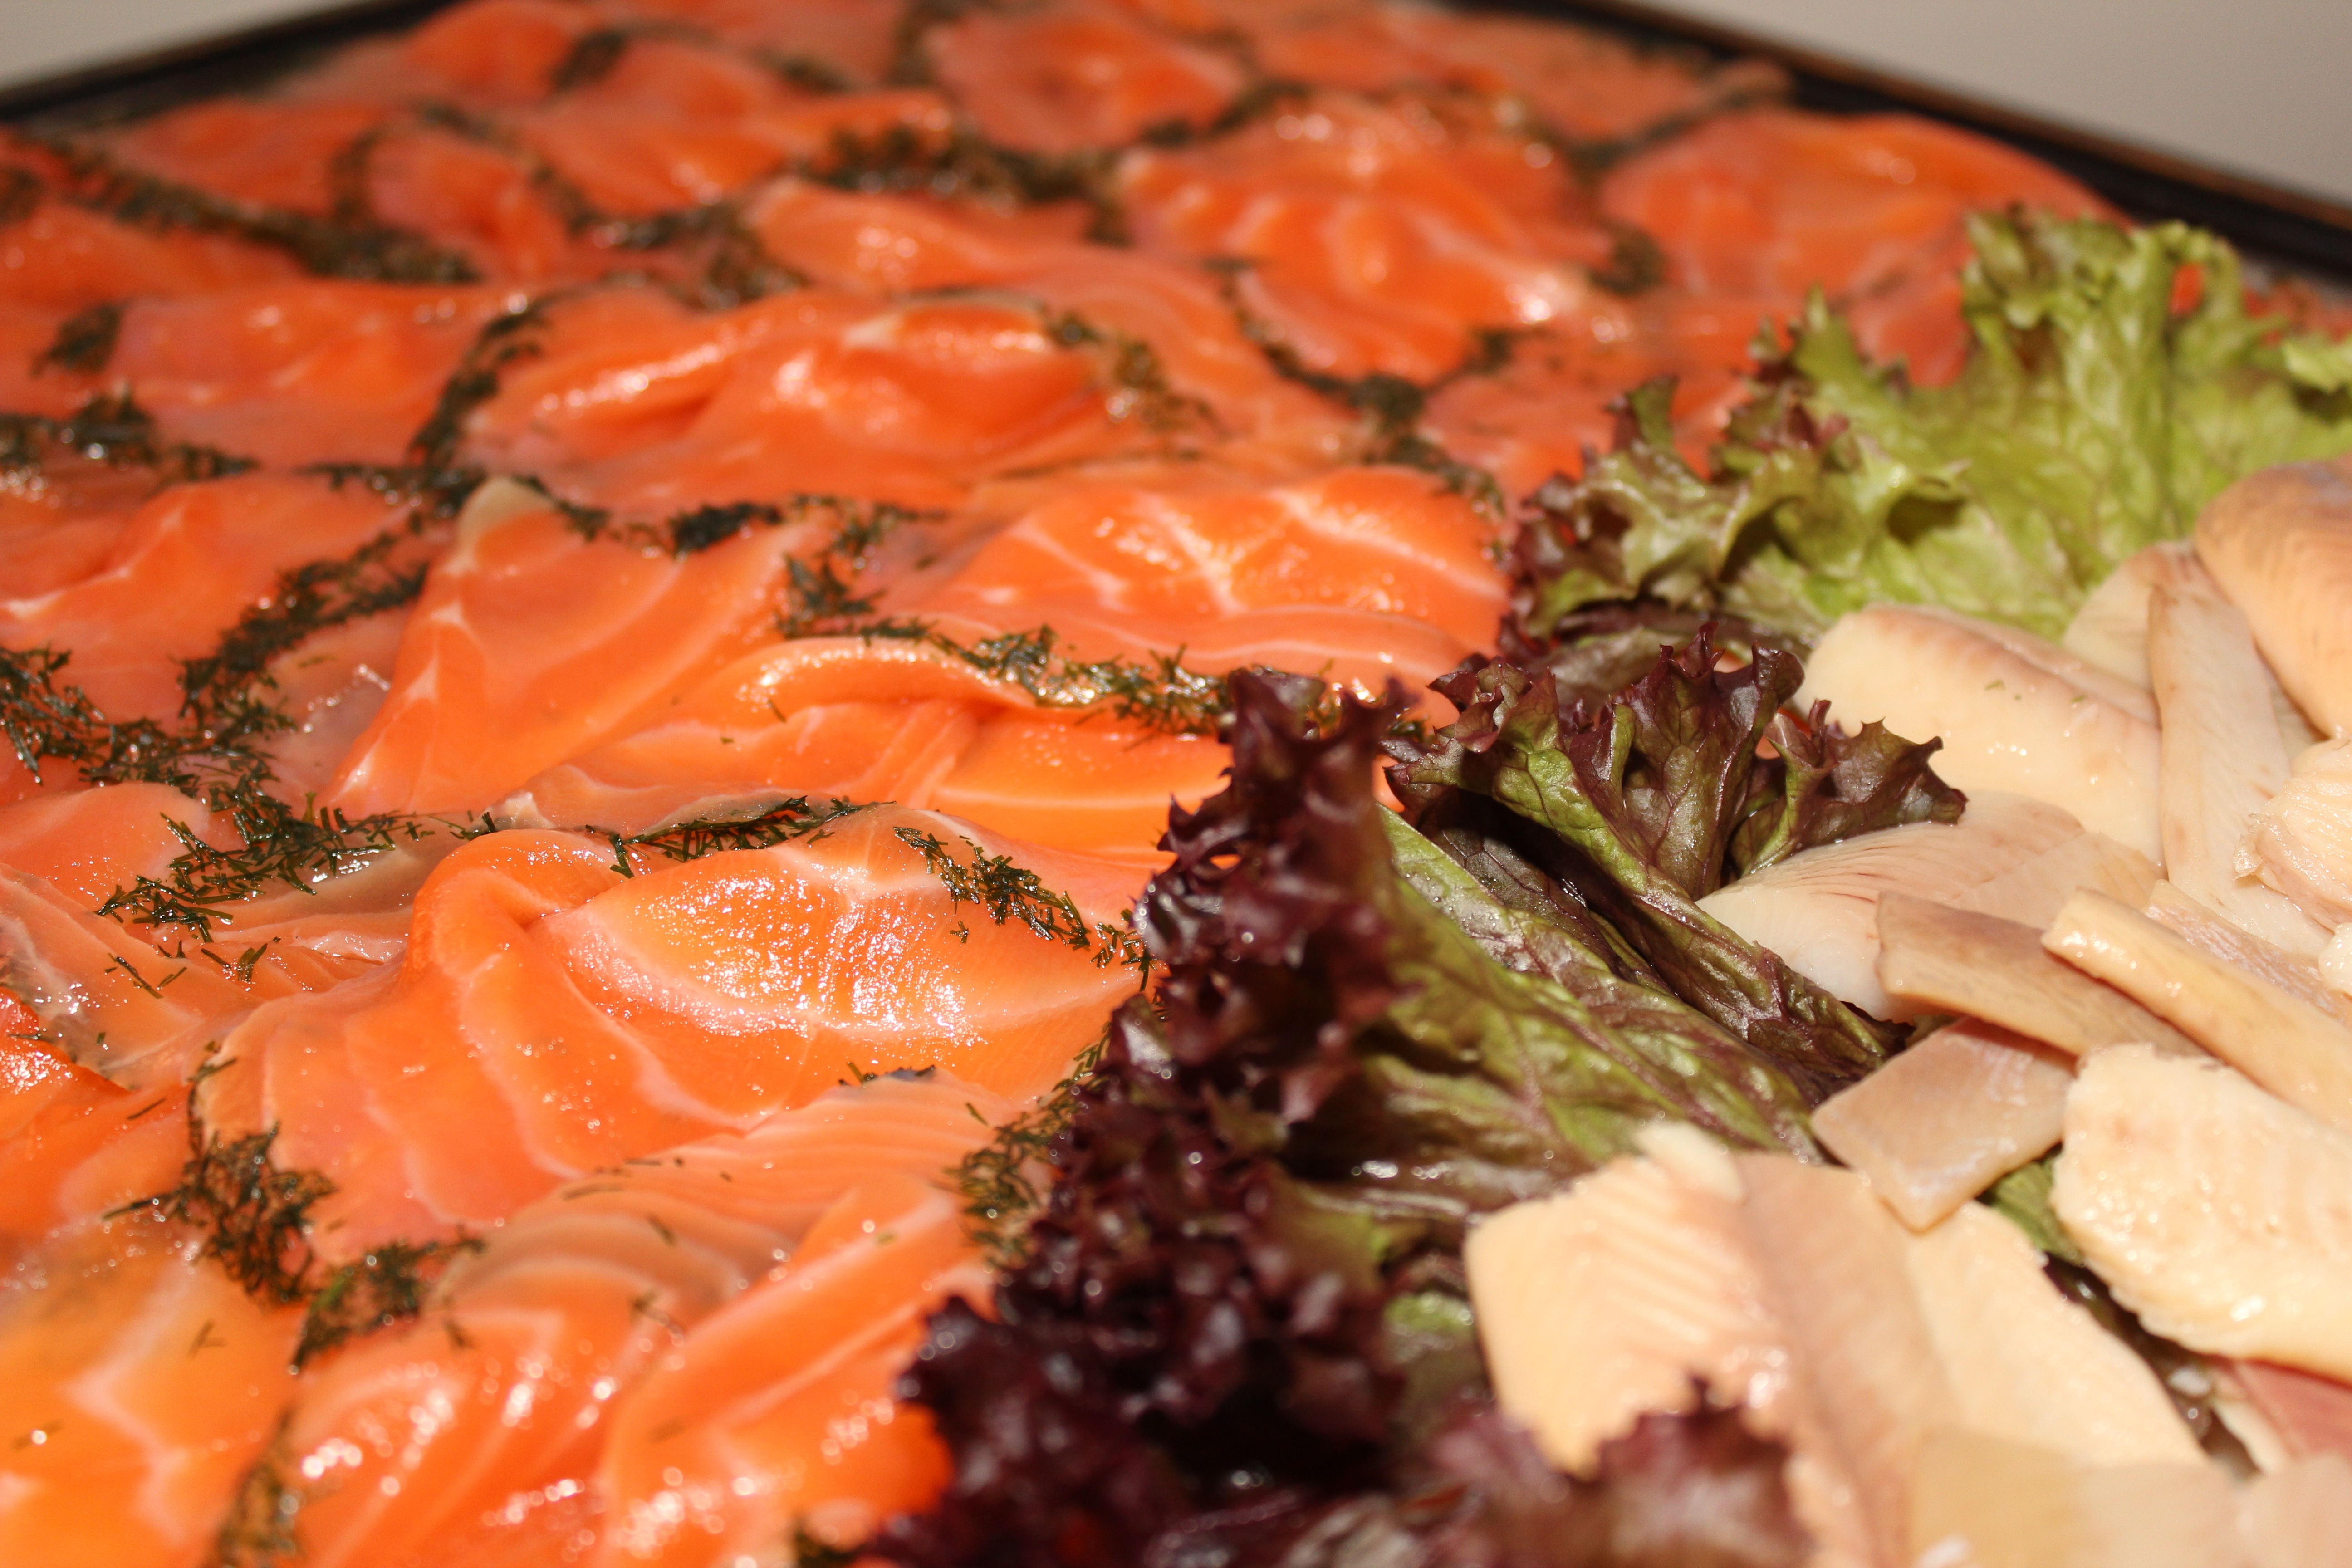
dish, meal, food, red, produce, vegetable, fish, healthy, eat, cuisine, delicious, buffet, asian food, hearty, nutrition, chunks, tasty, salmon, frisch, of course, benefit from, smoked, cold buffet, smoked salmon